Metalworking

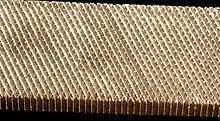
A file is an abrasive surface like this one that allows machinists to remove small, imprecise amounts of metal.

"Filing" is combination of grinding and saw tooth cutting using a file. Prior to the development of modern machining equipment it provided a relatively accurate means for the production of small parts, especially those with flat surfaces. The skilled use of a file allowed a machinist to work to fine tolerances and was the hallmark of the craft. Today filing is rarely used as a production technique in industry, though it remains as a common method of deburring.